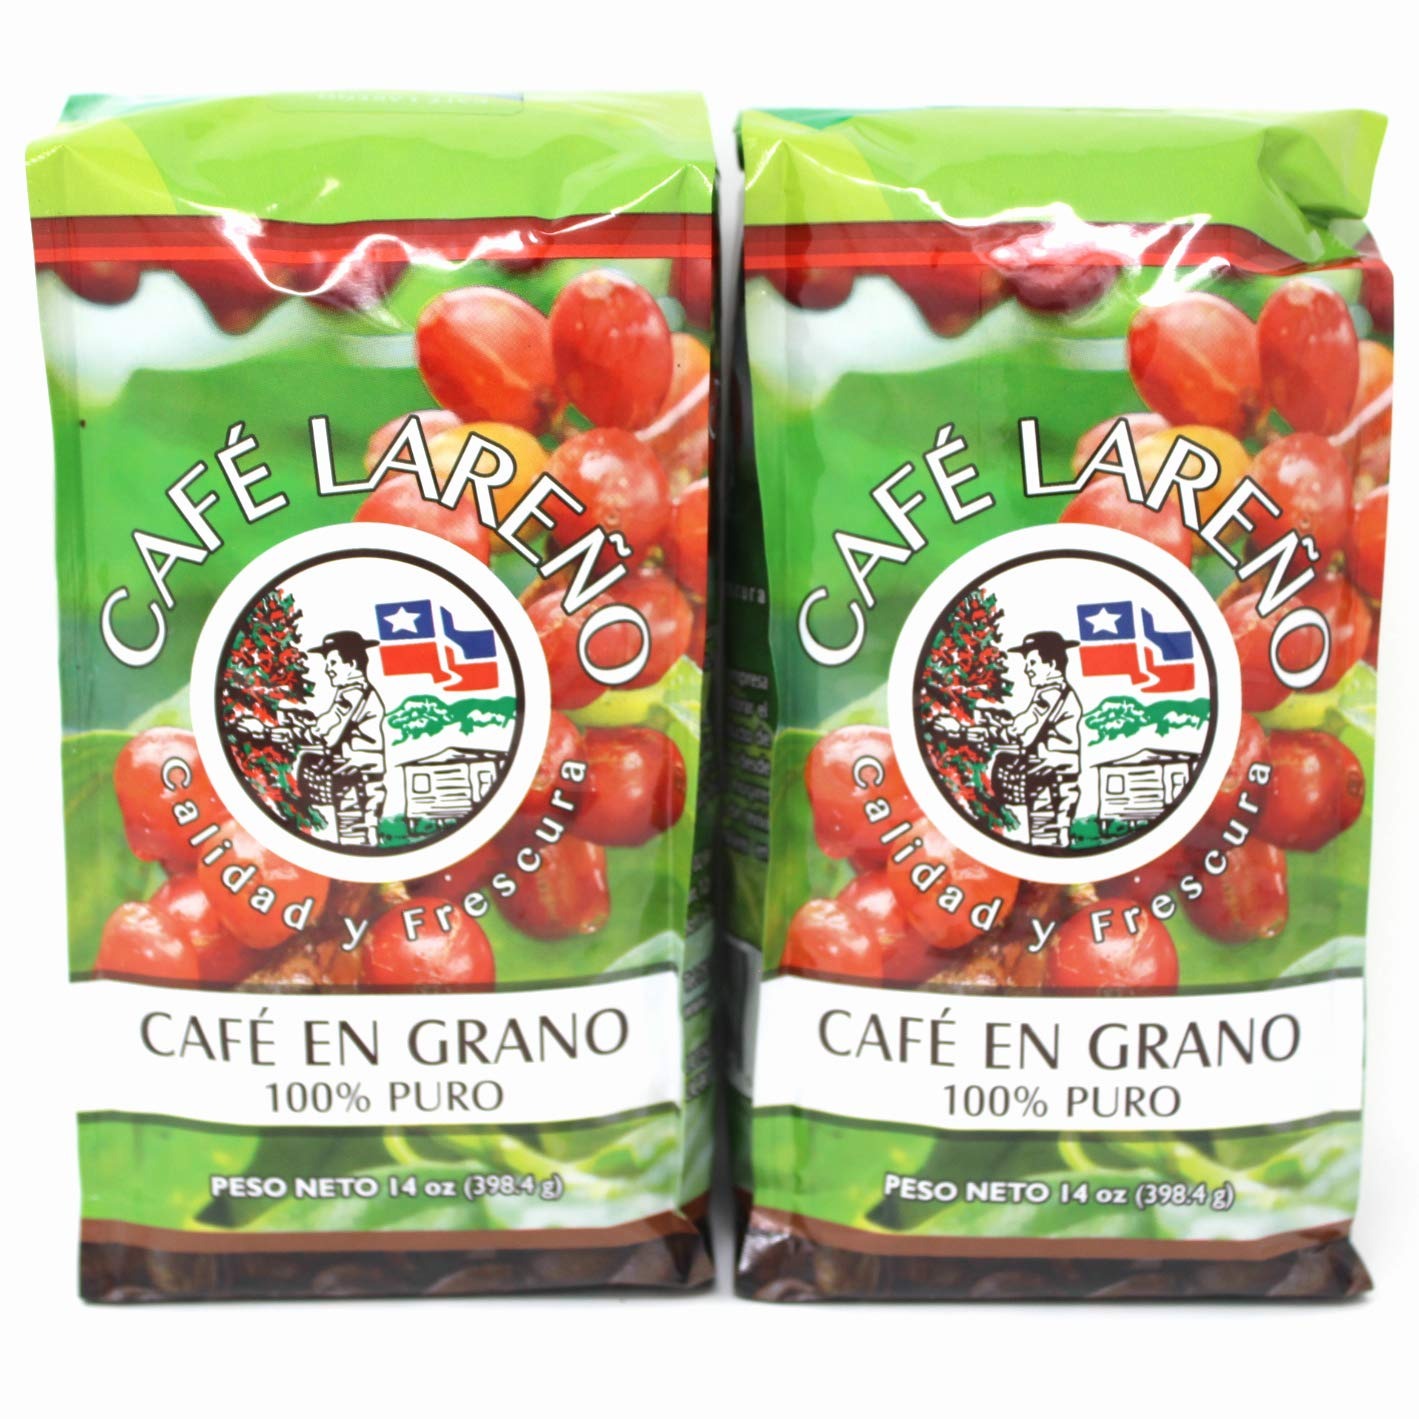
Item Name: Cafe Lareno Roasted Coffee Beans - 14 ounces (2 pack)
Bullet Point 1: Medium Roasted Coffee Beans
Bullet Point 2: Includes 2 Bags of 14 ounces
Bullet Point 3: Puerto Rican Coffee is Known to be One of the Best Coffees Around The World
Bullet Point 4: Enjoy the rich aroma and delicious flavor of Café Lareño, from the mountains.
Product Description: Café Lareño is a family business dedicated to elaborate the best coffee as a high quality and fresh product since 1989. This coffee arrives to your home with the best wishes to revive the best family memories in a cup of coffee.
Value: 14.0
Unit: Ounce

Price: 23.34